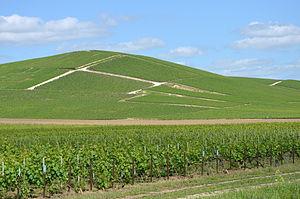
Vignobles de Champagne pres d Ay, Marne, France
Le coteaux-champenois est un vin français d'Appellation d'origine contrôlée produit sur une partie du vignoble de Champagne. Ces vins classiques en rouge, blanc et même rosé, portaient autrefois le nom de vin nature de Champagne et sont les descendants des vins tranquilles qui concurrençaient les vins de Bourgogne.
Cet article recense les biens inscrits au patrimoine mondial en France.
Ay ou Aÿ est une ancienne commune française d’environ 4 200 habitants, située dans le département de la Marne en région Grand Est.